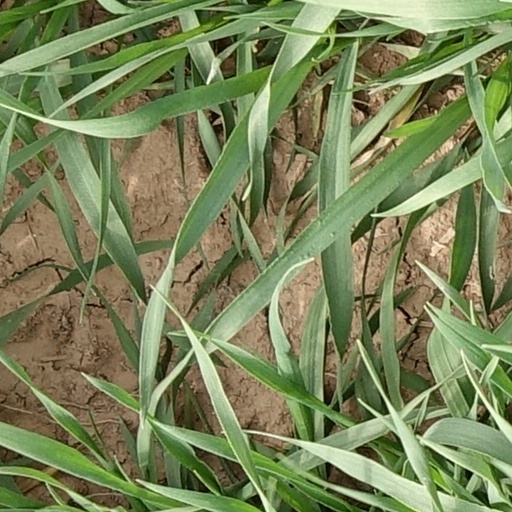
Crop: wheat